Baikal Archaeology Project

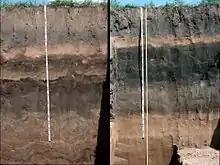
Excavation stratigraphic profiles

Archaeological research of the Lake Baikal region’s Middle Holocene hunter-gatherers began during the second half of the 19th century and was followed by a long period of intensive research conducted during the Soviet period by researchers such as Alexei Pavlovich Okladnikov. The Baikal Archaeology Project was formed in the mid-1990s during the time of profound political, social, and economic changes in Russia. Since then, the Baikal Archaeology Project launched an extensive multidisciplinary investigation of Middle Holocene hunter-gatherers of the Baikal region. The research model involves both original fieldwork and the application of modern laboratory techniques to previously as well as recently excavated collections of archaeological materials. Much of this work is facilitated by the presence of prehistoric cemeteries with well-preserved human remains – an unusual hunter-gatherer characteristic from a global perspective. Employing many advanced research methods and the integration of diverse lines of evidence generated by mortuary archaeology, zooarchaeology, radiocarbon dating, human osteology, isotope geochemistry, ancient and modern DNA research, ethnoarchaeology, and paleoclimatic and environmental studies, the project aims to achieve an improved understanding of the cultural complexity, variability, and dynamics of the long-term culture change among past boreal foragers in the Baikal region.